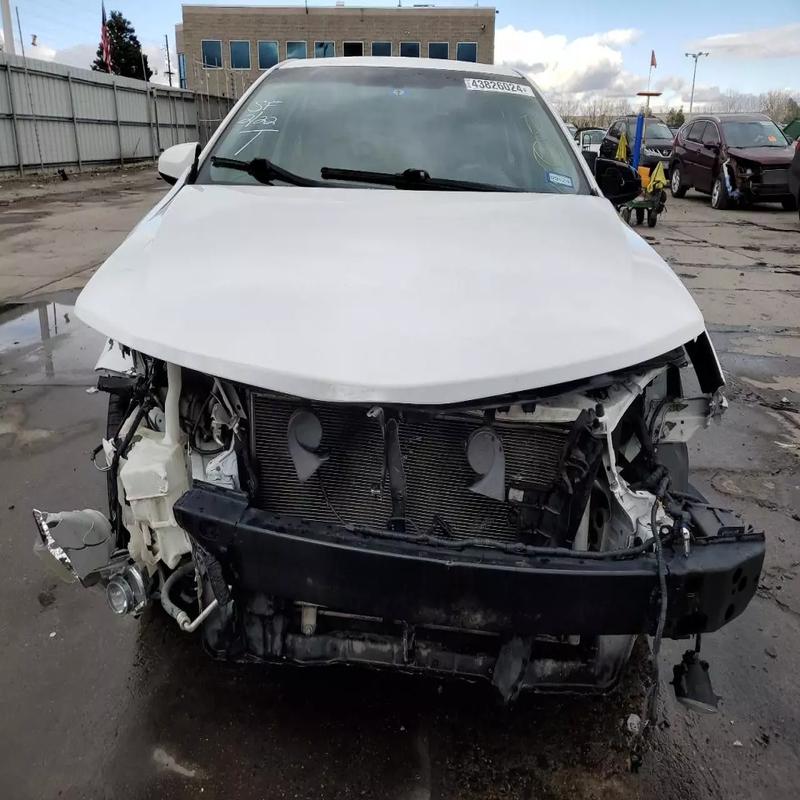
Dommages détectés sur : plaque d'immatriculation avant, pare-choc avant, feu avant droit, feu avant gauche, capot, aile avant droite, aile avant gauche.
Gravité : majeur